Yashodhara Raje Scindia

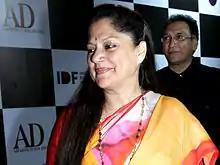
Scindia in 2013

Yashodhara Raje Scindia (born 19 June 1954) is an Indian politician who served as Minister of Sports and Youth Welfare, Technical Education, Skill Development and Employment of Madhya Pradesh under Shivraj Singh Chouhan. She is also the former Minister for Commerce, Industries and Employment in Government of Madhya Pradesh. She is the youngest daughter of Jivajirao Scindia, Maratha Maharaja of Gwalior and the Late Rajmata Vijayaraje Scindia of Gwalior. She was first elected from Gwalior (Lok Sabha constituency) to the 14th Lok Sabha via a by-poll in 2007 and again in 2009 General Election. She is a Member of Legislative Assembly from Shivpuri constituency in Madhya Pradesh since 2013.